Charlie Watts

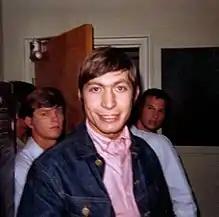
Watts backstage during a Rolling Stones tour on 4 May 1965

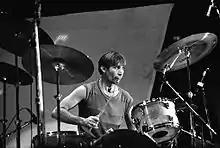
Watts performing with the Rolling Stones in 1981

In mid-1962, Watts first met Brian Jones, Ian "Stu" Stewart, Mick Jagger and Keith Richards, who also frequented the London rhythm and blues clubs, but it was not until January 1963 that Watts finally agreed to join the Rolling Stones. Initially, the band could not afford to pay Watts, who had been earning a regular salary from his gigs. His first public appearance as a permanent member was at the Ealing Jazz Club on 2 February 1963. Watts was often introduced as "The Wembley Whammer" by Jagger during live concerts.